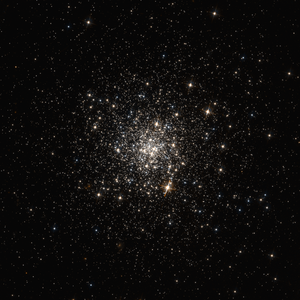
NGC 4147 est un amas globulaire situé dans la constellation boréale de la Chevelure de Bérénice. Il a été découvert par l'astronome anglais William Herschel le 15 février 1784, qui le décrivit comme un objet « très lumineux, plutôt large, [devenant] progressivement plus brillant au milieu ». Cette première observation de William Herschel a été incluse dans le New General Catalogue comme NGC 4153. C'est la deuxième observation de William Herschel en date du 14 mars 1784 qui s'est vue octroyer la désignation NGC 4147.
Voici une liste non exhaustive d'amas stellaires, classée par ordre alphabétique de constellations.